History of economic inequality

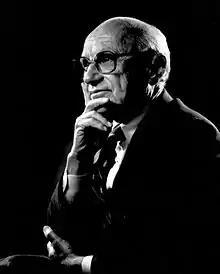
Milton Friedman, one of the main contributors to the liberal revival.

The figures revealed at the beginning of the twentieth century flabbergasted a majority of economists, statisticians and politicians: In 1919, Irving Fisher, a liberal, put the question of extreme inequality at the heart of current stakes in the United States, as this hyper-unequal distribution would threaten the very foundations of American society. He proposed as a solution to tax direct inheritance by one-third, inheritance from grandparents by two-thirds, and inheritance from great-grandparents by the full amount; or the President of the French National Assembly, Joseph Caillaux, also a liberal, who confessed to being deeply shocked by the figures on the situation in France, and succeeded in convincing a majority of deputies to pass the first progressive income tax, before the Senate vetoed it in 1909:If politicians allowed this increase in inequality, it was first and foremost because France was seen as a country of small property owners, and it was unacceptable to involve the State in the economy. It was therefore out of the question to apply a progressive tax, which would have made it possible to tax large fortunes more and more, to the point of calling into question the notion of property, according to governments. In fact, France was the most backward country when it came to equality issues, since, according to politicians, France was the pioneer of equality because it was at the origin of the French Revolution, so social issues were not necessary, preventing any possible questioning in this area.